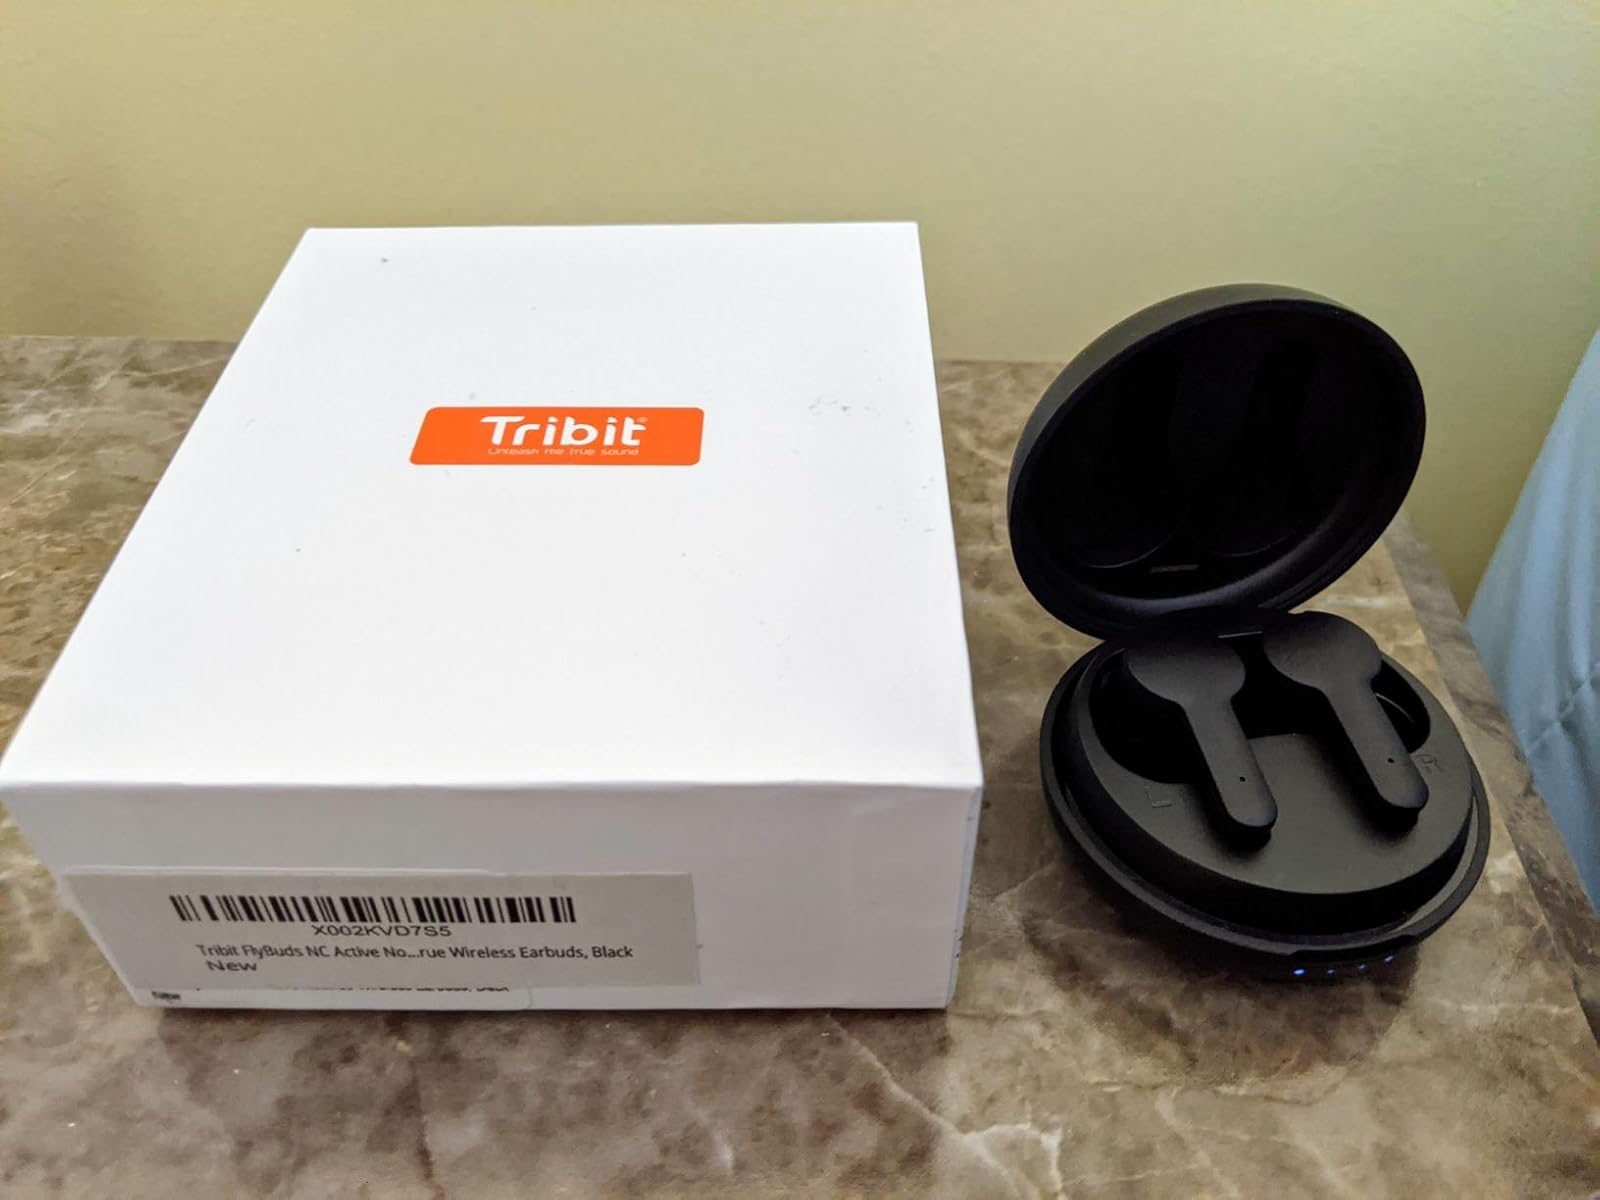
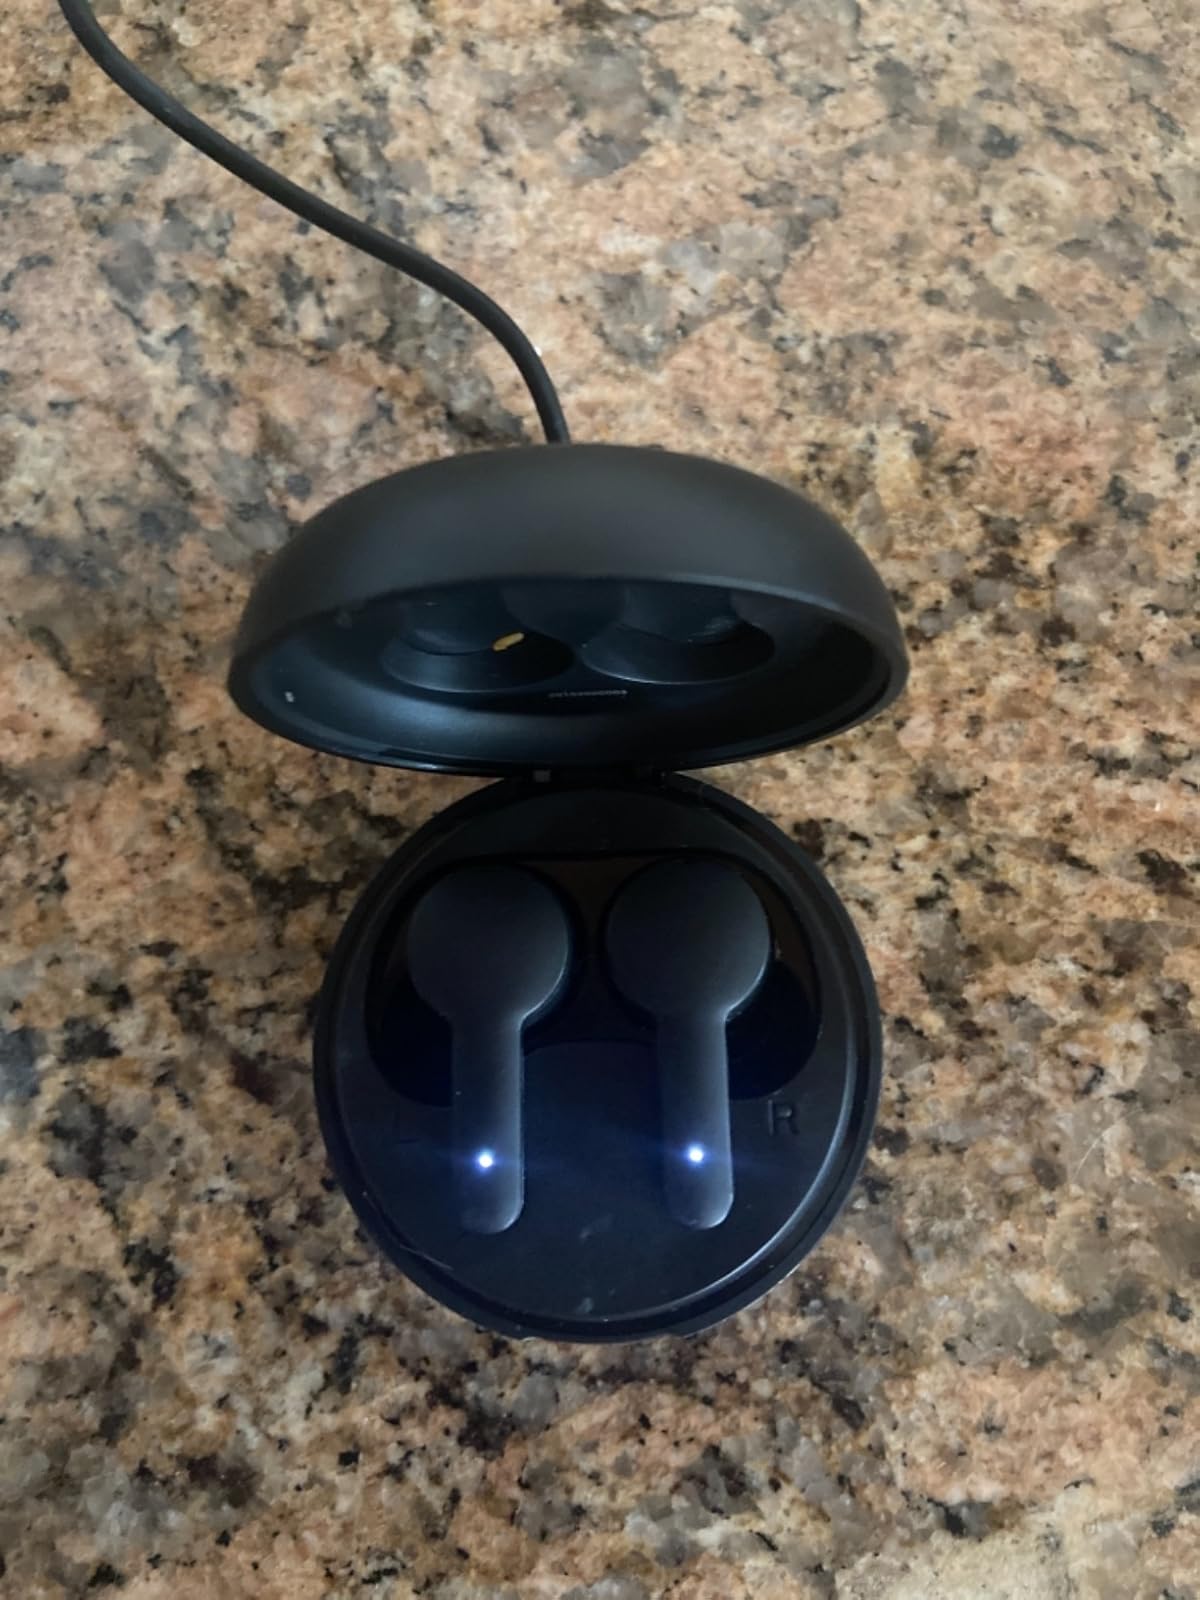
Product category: earbuds
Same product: yes